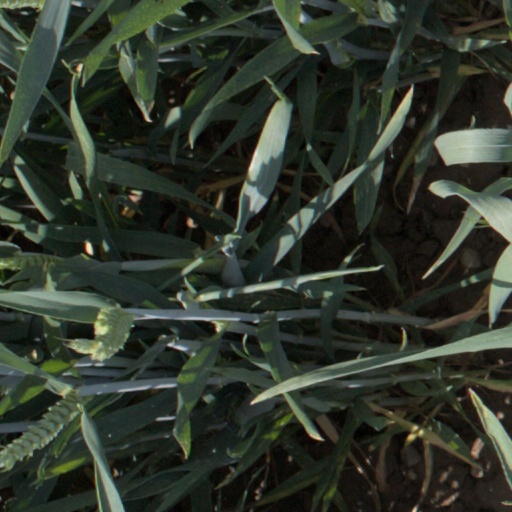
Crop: wheat